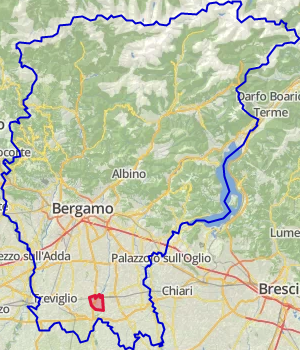
carte réalisée sur umap This map was created from OpenStreetMap project data, collected by the community. This map may be incomplete, and may contain errors. Don't rely solely on it for navigation.